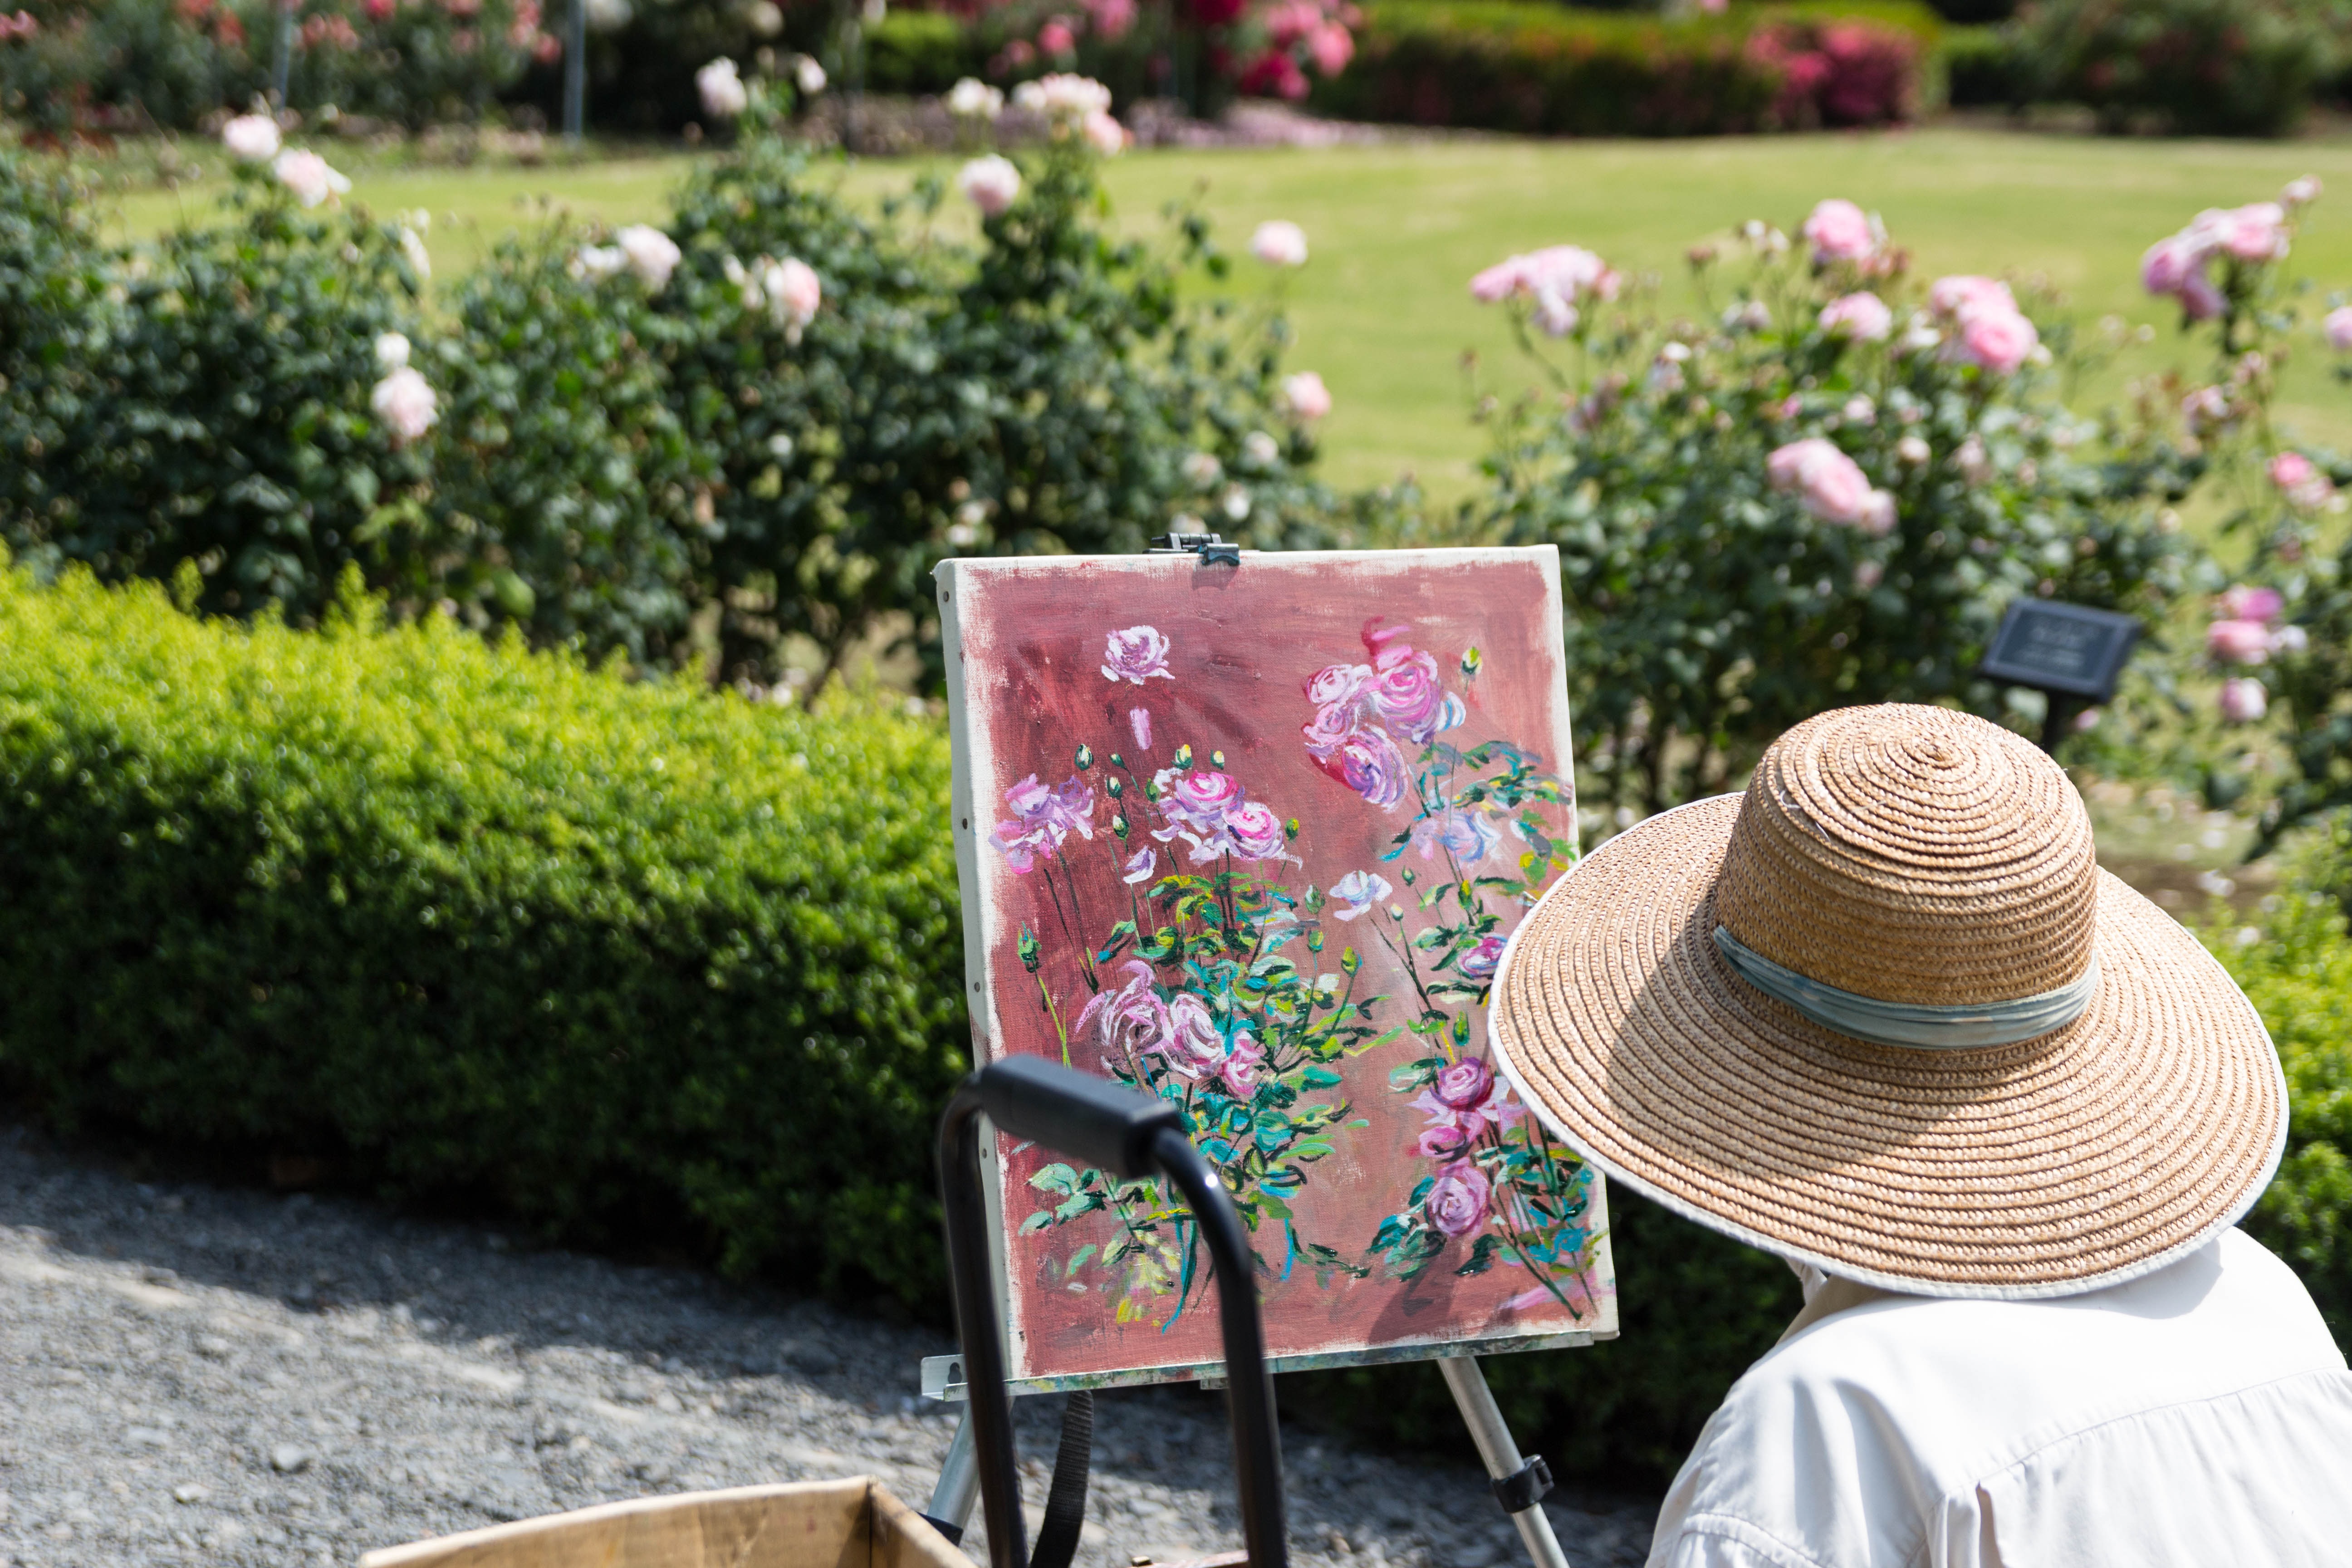
lawn, flower, floral, rose, spring, garden, artwork, painting, art